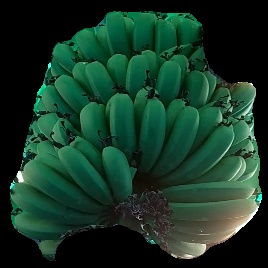
Variety: pachbale
Grade: grade1